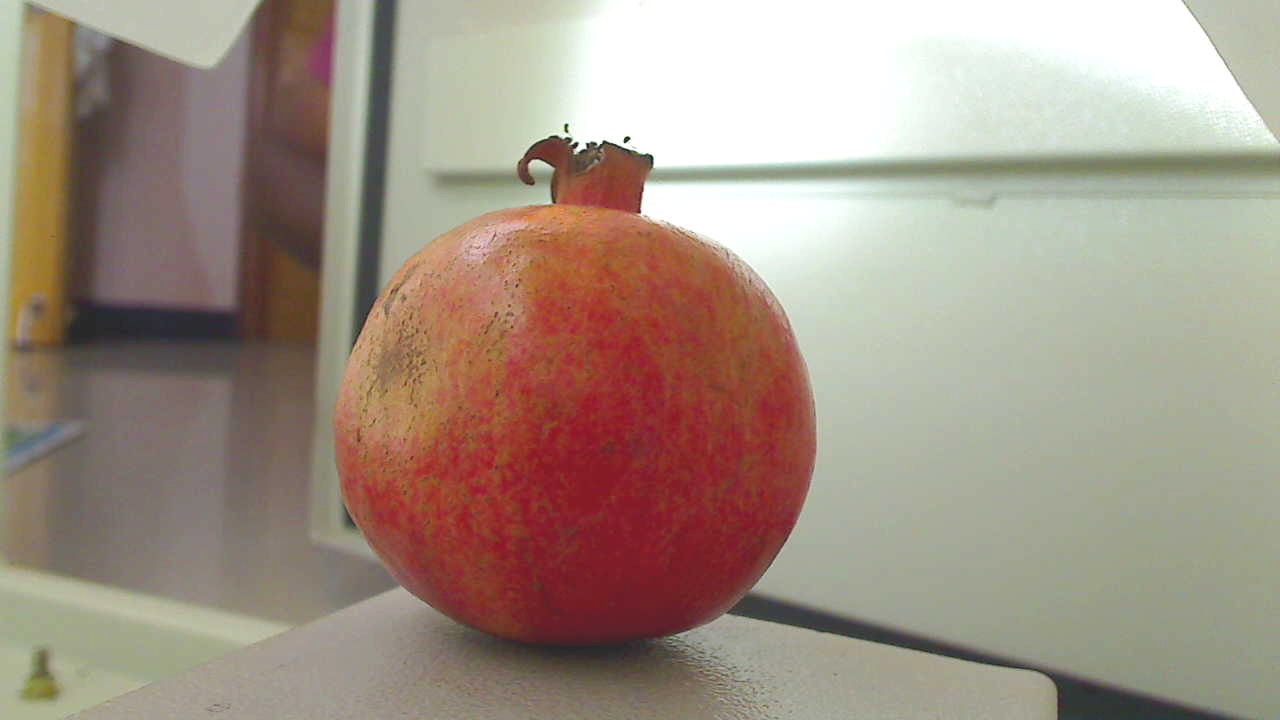
Grade: grade-3
Quality: quality-4